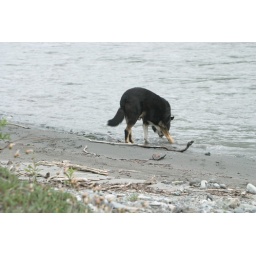
he'd rather drink silt filled glacier water than the tap stuff in his bowl